Maritime simulator

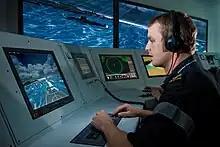
The New Zealand Defence Force Marine Engineering Synthetic Training Environment is used to train Navy ship crews in an interactive full simulation setting.

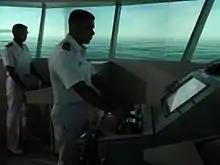
Ship Handling Simulator at Maritime Warfare Centre, Visakhapatnam

A maritime simulator or ship simulator is a system that simulates ships and maritime environments for training, research and other purposes. Today, simulator training given by maritime schools and academies is part of the basic training of maritime professionals.